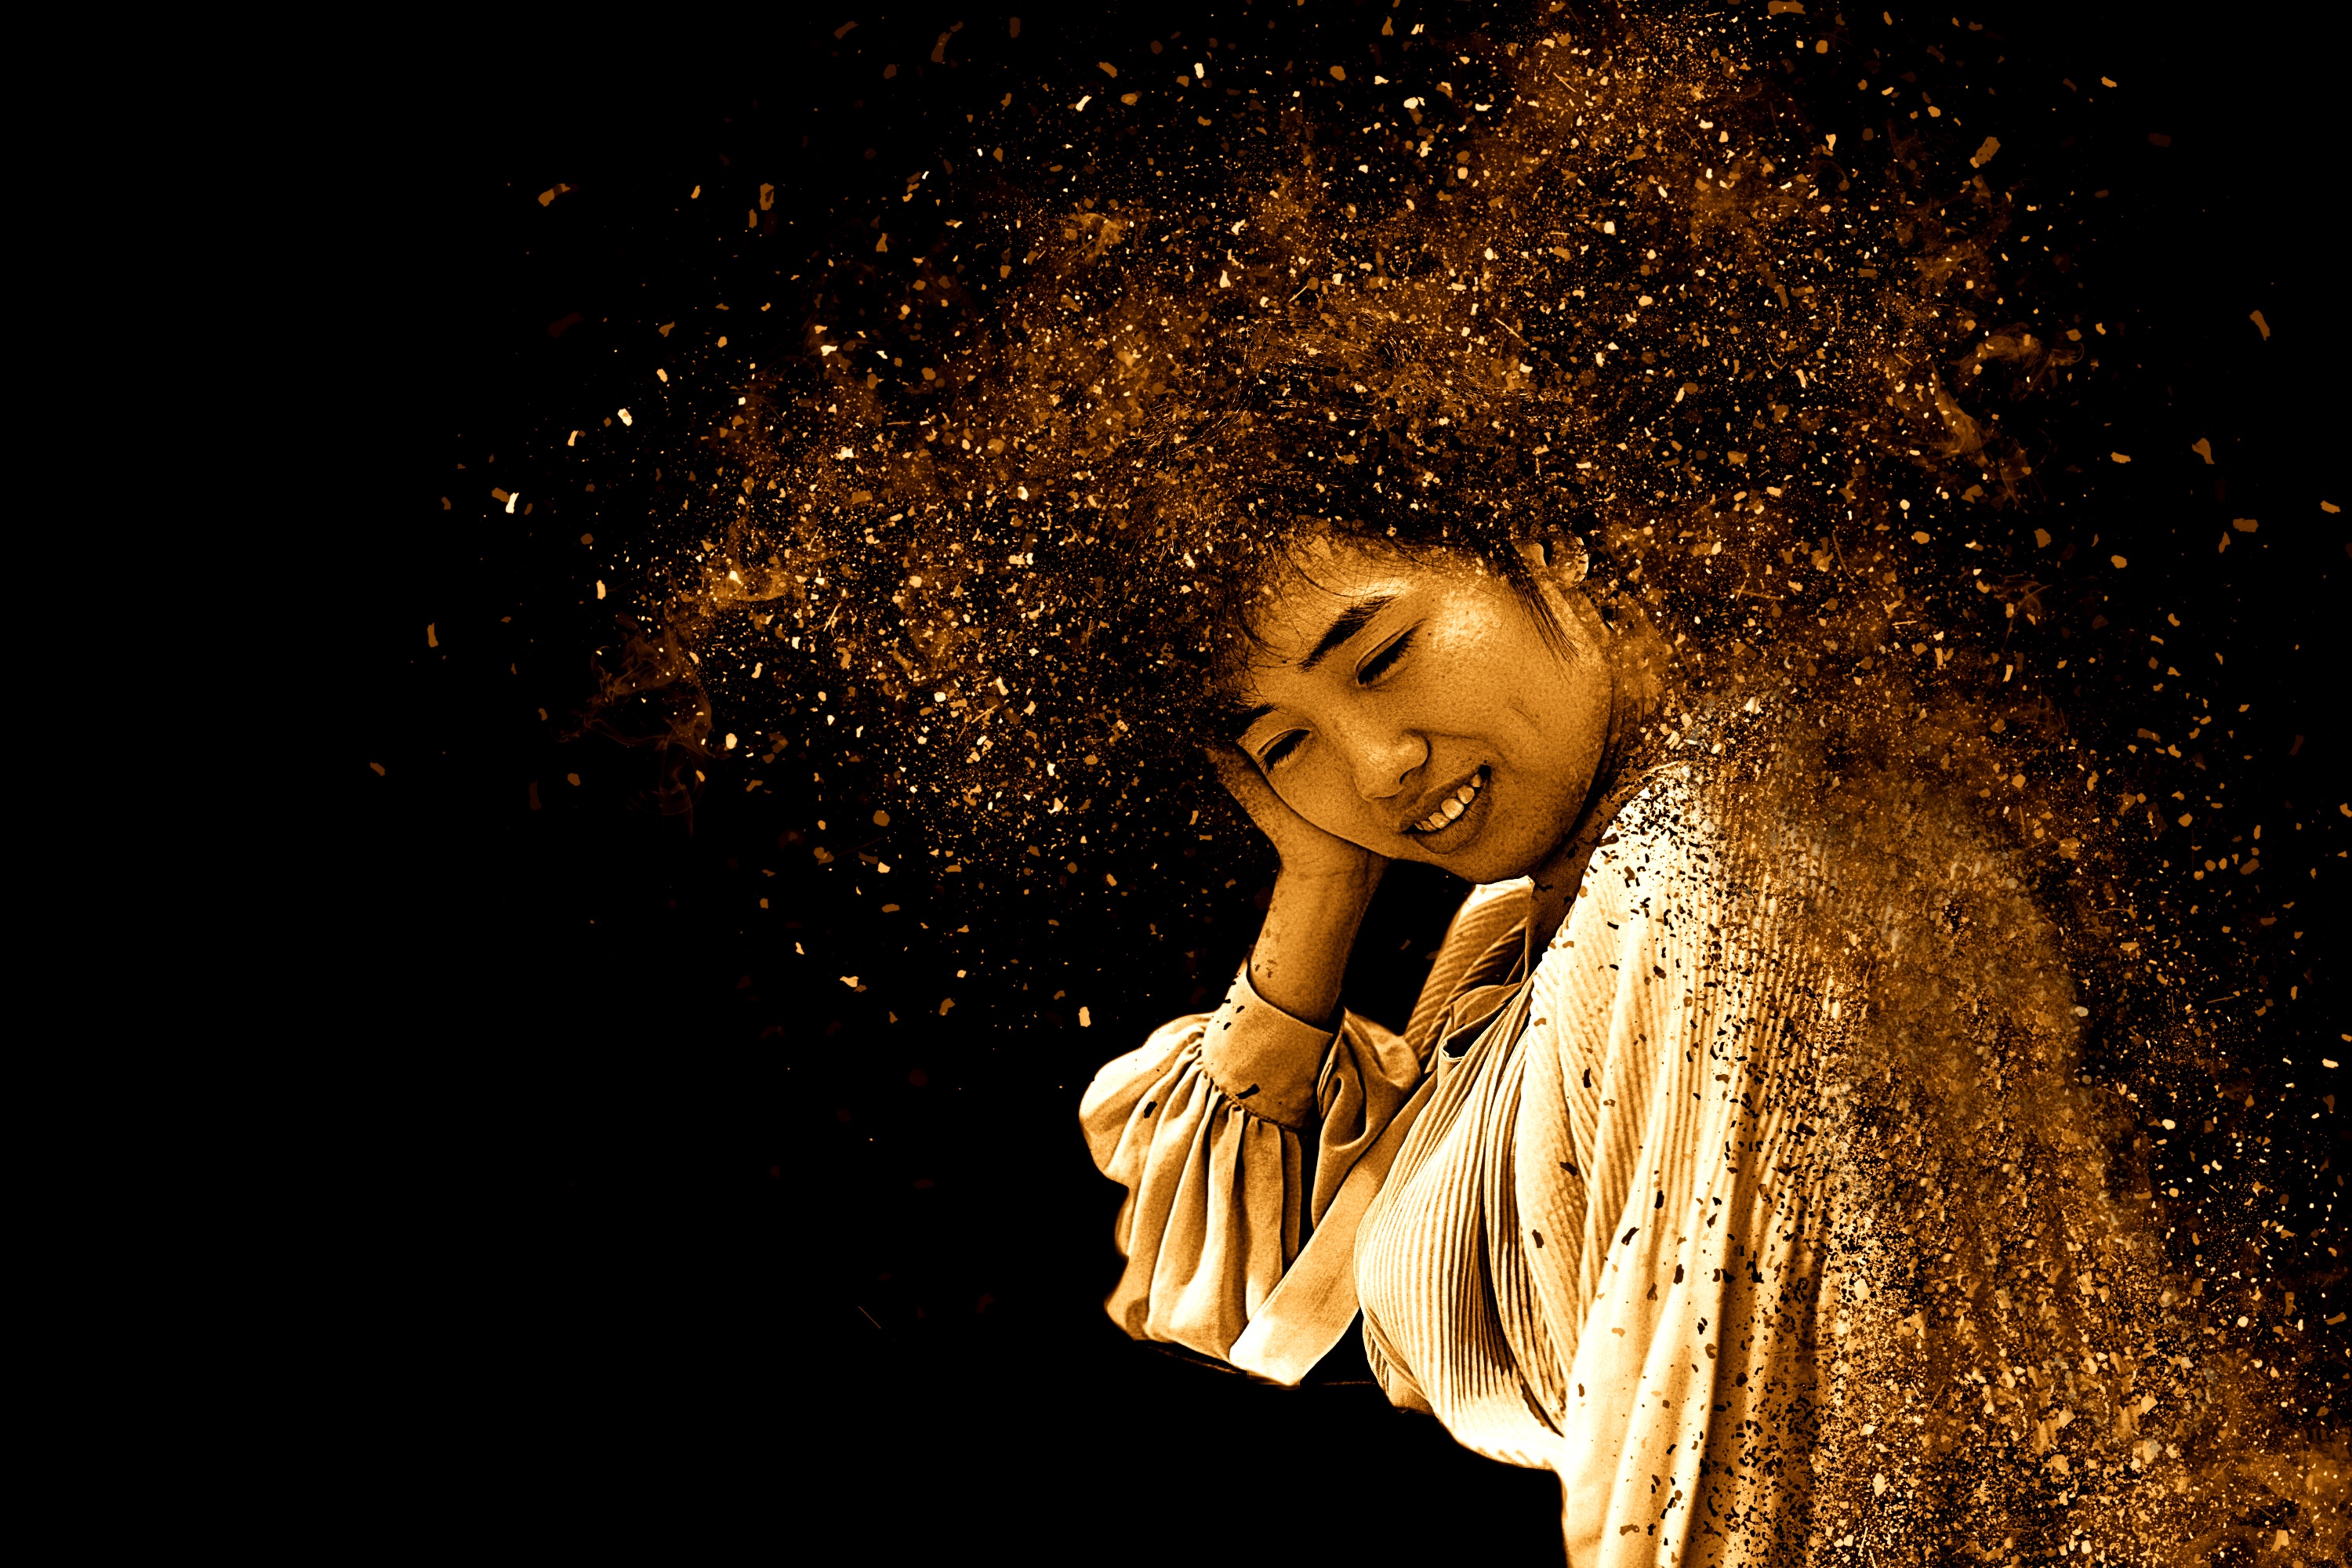
light, woman, hair, night, female, sparkler, portrait, model, darkness, smile, face, art, stage, head, beauty, beautiful, pretty, young woman, sensual